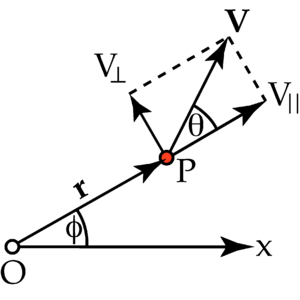
En physique, le vecteur vitesse angulaire, aussi appelé vecteur de Poisson, est une quantité vectorielle — ou plus précisément un pseudovecteur — qui détermine la vitesse angulaire d'un objet ainsi que l'axe autour duquel l'objet tourne. L'unité SI de la vitesse angulaire est le radian par seconde, bien qu'elle puisse être mesurée dans d'autres unités comme le degré par seconde, le tour par seconde, le tour par minute, le degré par heure, etc. Elle est parfois aussi appelée vitesse de rotation, typiquement mesurée en tours par unité de temps. Le vecteur vitesse angulaire est habituellement représenté par le symbole omega.